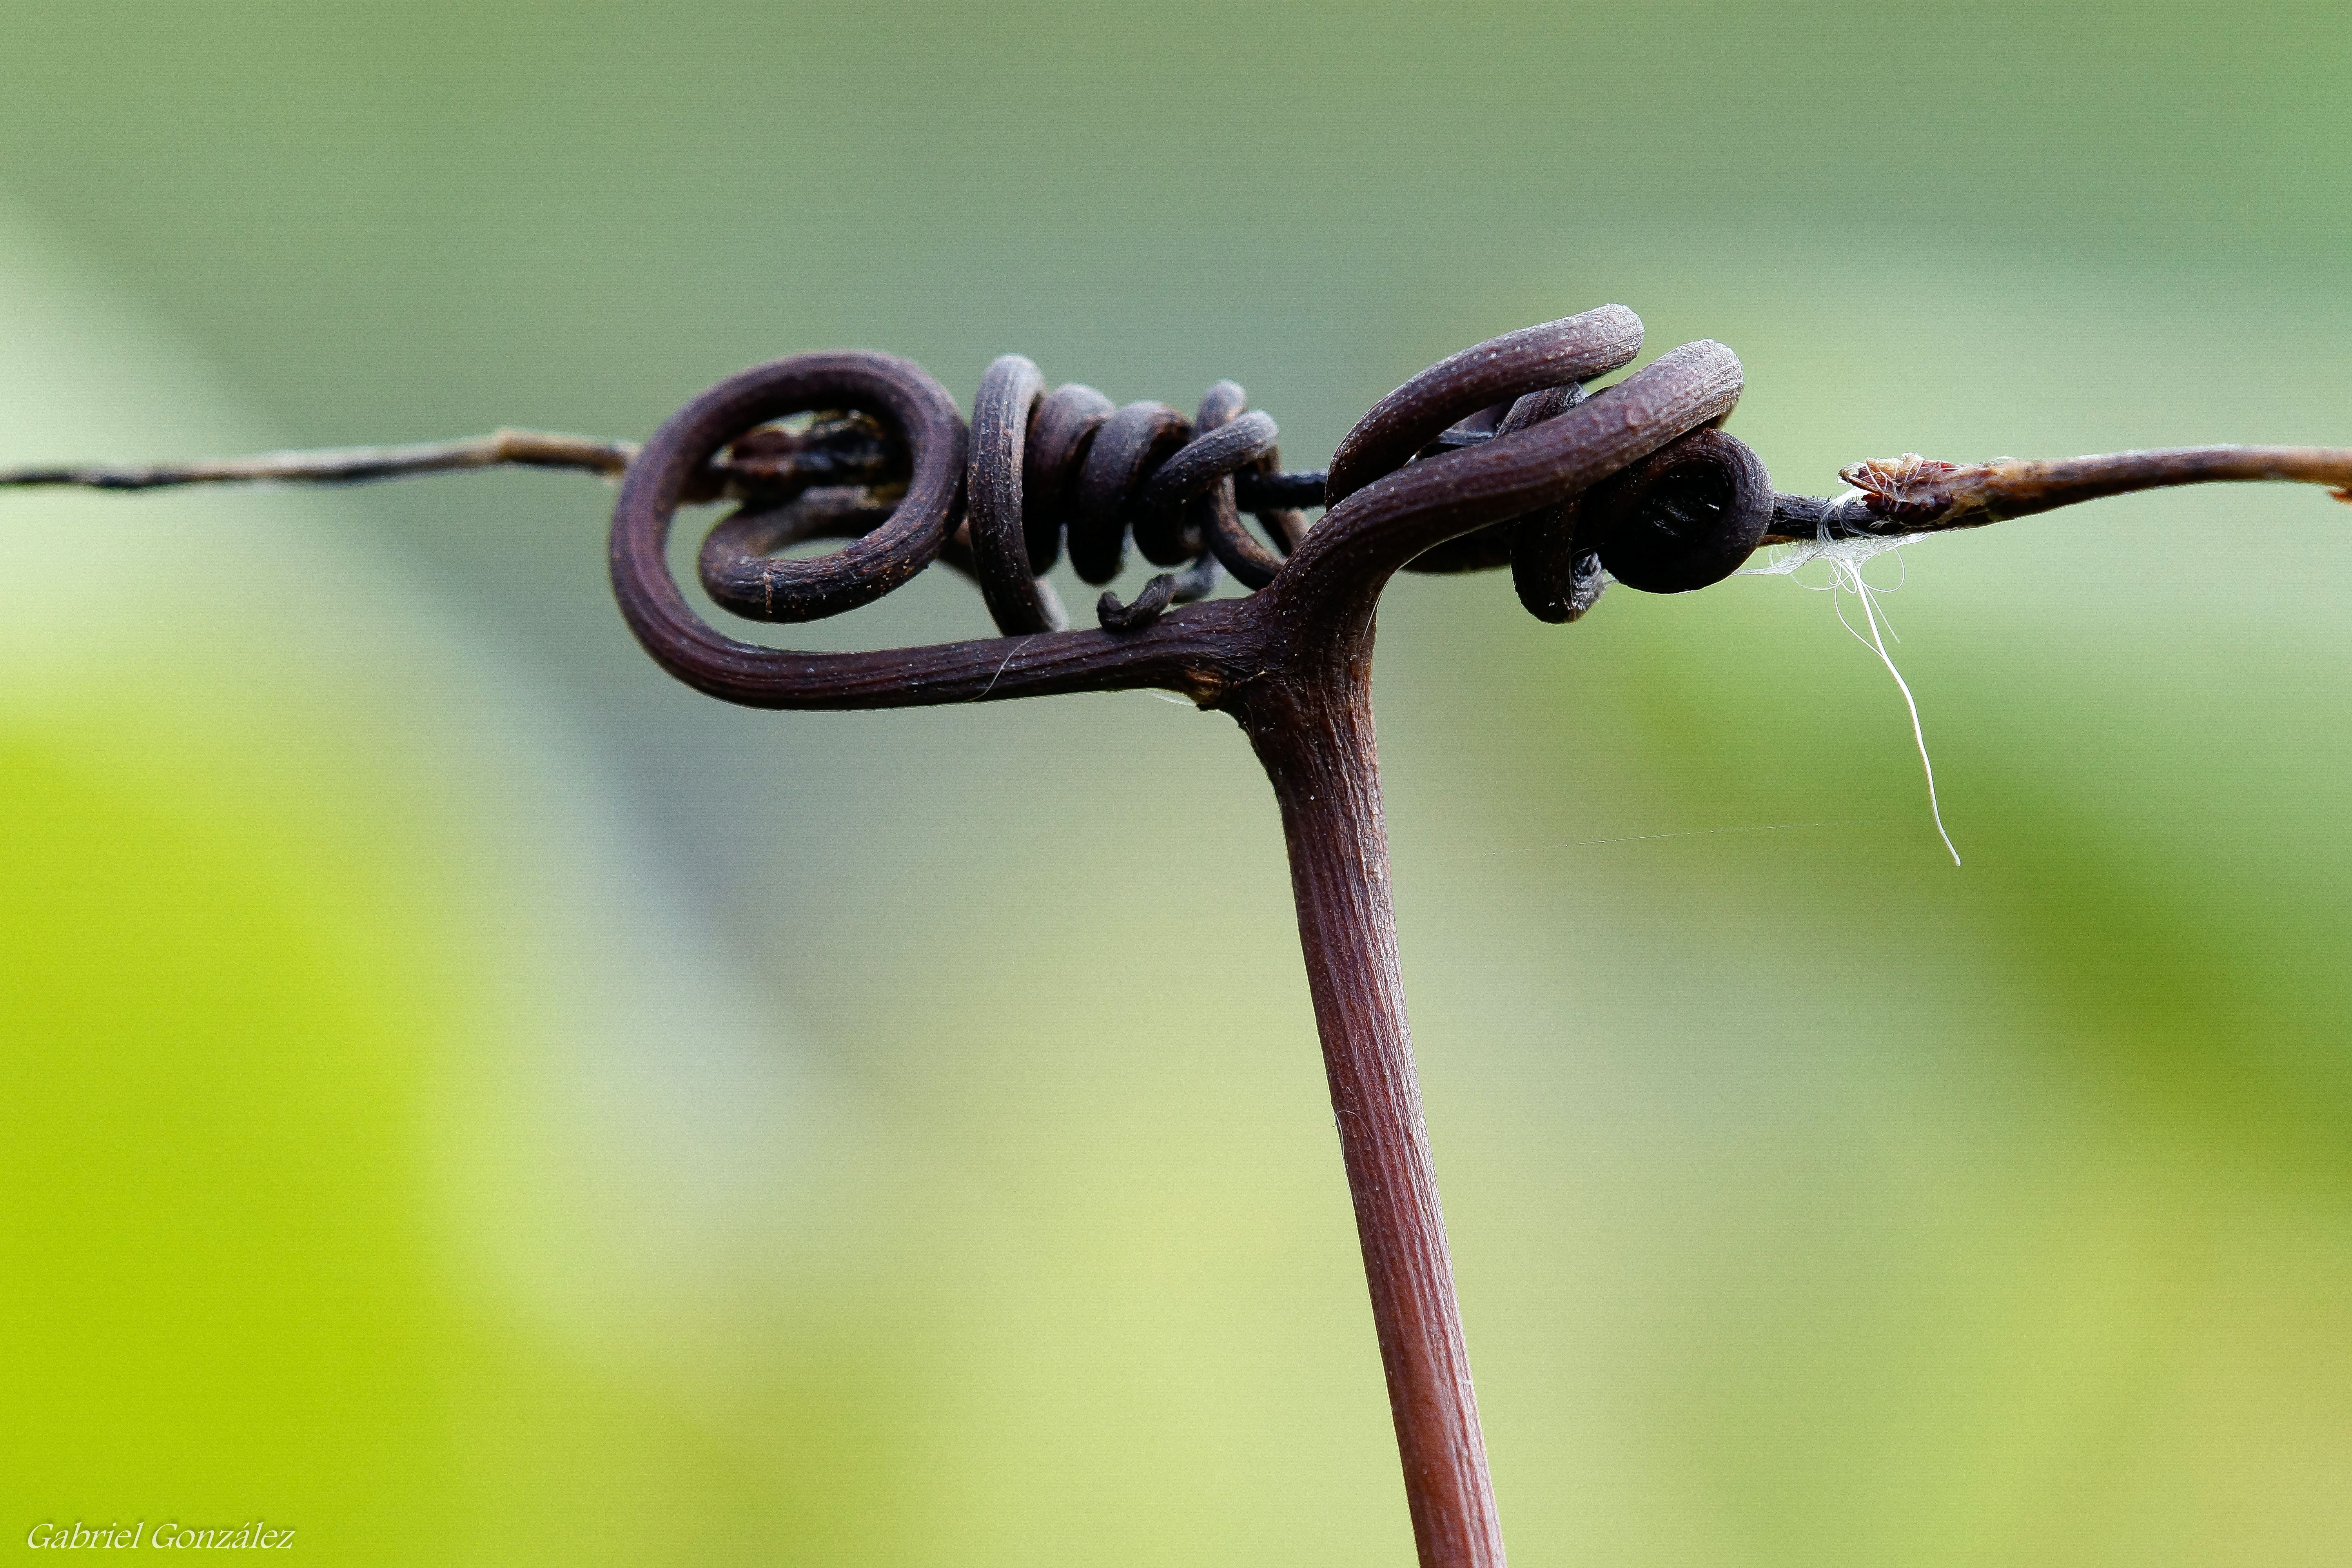
nature, branch, plant, photography, leaf, flower, photo, green, insect, macro, flora, fauna, twig, flowers, close up, naturaleza, flores, galicia, pontevedra, bud, a77, espana, g, ggl1, gaby1, xovesphoto, varios, some, sonya77, xelodegalicia, sonya77v, tamron180mmmacro, macro photography, gabrielcoru a, plant stem